2009 NCAA Men's Basketball All-Americans

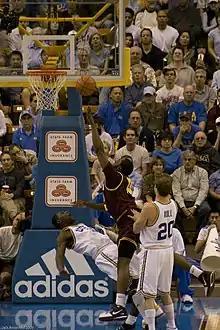
Members of the 2009 Consensus All-America first team. Clockwise from upper left: Curry, Griffin, Harden, Hansbrough (not pictured: Blair).

An All-American team is an honorary sports team composed of the best amateur players of a specific season for each team position—who in turn are given the honorific "All-America" and typically referred to as "All-American athletes", or simply "All-Americans". Although the honorees generally do not compete together as a unit, the term is used in U.S. team sports to refer to players who are selected by members of the national media. Walter Camp selected the first All-America team in the early days of American football in 1889. The 2009 NCAA Men's Basketball All-Americans are honorary lists that includes All-American selections from the Associated Press (AP), the United States Basketball Writers Association (USBWA), the "Sporting News" (TSN), and the National Association of Basketball Coaches (NABC) drawn from the 2008–09 NCAA Division I men's basketball season. All selectors choose at least a first and second 5-man team. The NABC, AP and TSN choose third teams, while AP also lists honorable mention selections.